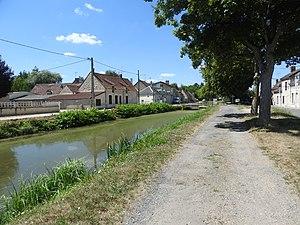
Saint-Amand-Montrond est une commune française, sous-préfecture, située dans le département du Cher, en région Centre-Val de Loire.